Thraustochytrids

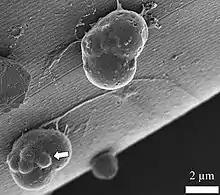
Thraustochytrid cells ("Phycophthorum isakeiti") with ectoplasmid threads undergoing binary division.

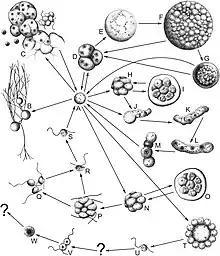
Illustration of a thraustochytrid life cycle ("Aurantiochytrium acetophilum"). A: typical small sporogenous cell. B: vegetative cells with ectoplasmic nets. C: sporogenous multinucleate cell mass producing small sporogenous cells and a Type I sporangium. D: tetrad of multinucleate sporogenous cells. E: typical large vegetative cell before filled with lipids. F: large oleaginous cell. G: cyst. H: amoebosporangium. I: encysted amoebosporangium. J: amoebospore transforming into an amoeba. K: binucleate amoeba. L: quadranucleate amoeba. M: four uninucleate amoebospores. N: type I zoosporangium before flagella formation. O: encysted zoosporangium. P: type I zoosporangium with flagellate cells. Q: three zoospores connected by a cytoplasmic band. R: younger single pyriform zoospore. S: older single spherical zoospore. T: type II sporangium. U: small spherical swimming cell (gamete?). V: initial fusing of two motile gametes. W: uninucleate zygote.

All thraustochytrids undergo a main vegetative life cycle, beginning as a mononucleated cell that undergoes nuclear division to become multinucleated and maturing into a sporangia which release zoospores to begin the cycle again. Branching off of the main vegetative life cycle, additional paths can be taken based on the strain. Traustochytrids undergo cell division in two main ways: through a zoosporangium or through successive bipartition. These methods can occur in the same species and at different stages of the lifecycle. When cell division occurs through the formation of a zoosporangium, the nuclei divide within a single cell to create a multinucleate cell which becomes a zoosporangium following progressive cleavage. When cells divide through successive bipartition, the cell divides immediately after nuclear division, either by invagination of the plasma membrane or fusion with internal vesicular membranes. Thraustochytrids undergo open mitosis, meaning that the nuclear membrane breaks down during cell division, and then reforms following nuclear division.